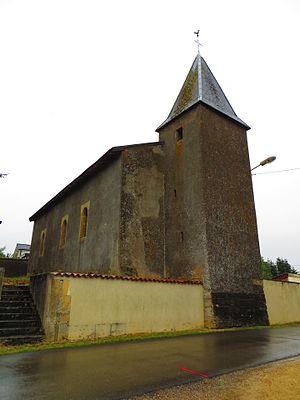
Domremy-la-Canne L'église Saint-Rémi
Domremy-la-Canne est une commune du département de la Meuse, dans la région Grand Est, en France.